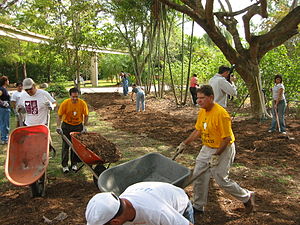
Frivillig
Frivillige giver en hånd med i Miami Zoo
Frivillig er et begreb som ofte bliver brugt om personer, der arbejder uden løn eller anden for for økonomisk vederlag. Frivilligt arbejde er som regel knyttet til frivillige organisationer med samfundsnyttige formål som for eksempel Røde Kors. Det arbejde som mange udfører for eksempelvis Wikipedia er også frivilligt. Frivilligt arbejde også kalt dugnad, når flere går sammen for at udføre en opgave, som eksempelvis at bygge en klubhus eller rydde en gade.